Cove Burying Ground

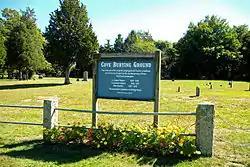

The Cove Burying Ground is an historic cemetery located just south of MA 6 and Corliss Way in Eastham, Massachusetts, US. It is Eastham's oldest cemetery, dating to c. 1646. It was laid out not long after the town's first meeting house was built nearby. Although there are no graves marked with 17th-century markers, it is virtually certain that some of Eastham's early settlers are buried here. It was the town's only burying ground until the establishment in 1720 of the Bridge Road Cemetery. The cemetery remained in active use until about 1770. Families placed memorial markers in there in the late 19th and early 20th centuries.